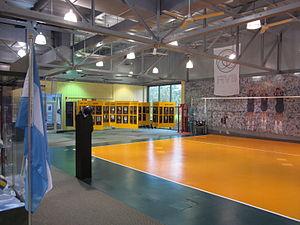
Le Volleyball Hall of Fame fut créé en 1971 à Holyoke dans le but d'honorer les joueurs, entraineurs et dirigeants majeurs de ce sport, il s'agit d'une forme de panthéon du Volley-ball, dans la tradition nord-américaine et sur le modèle du Basketball Hall of Fame fondé douze ans auparavant.